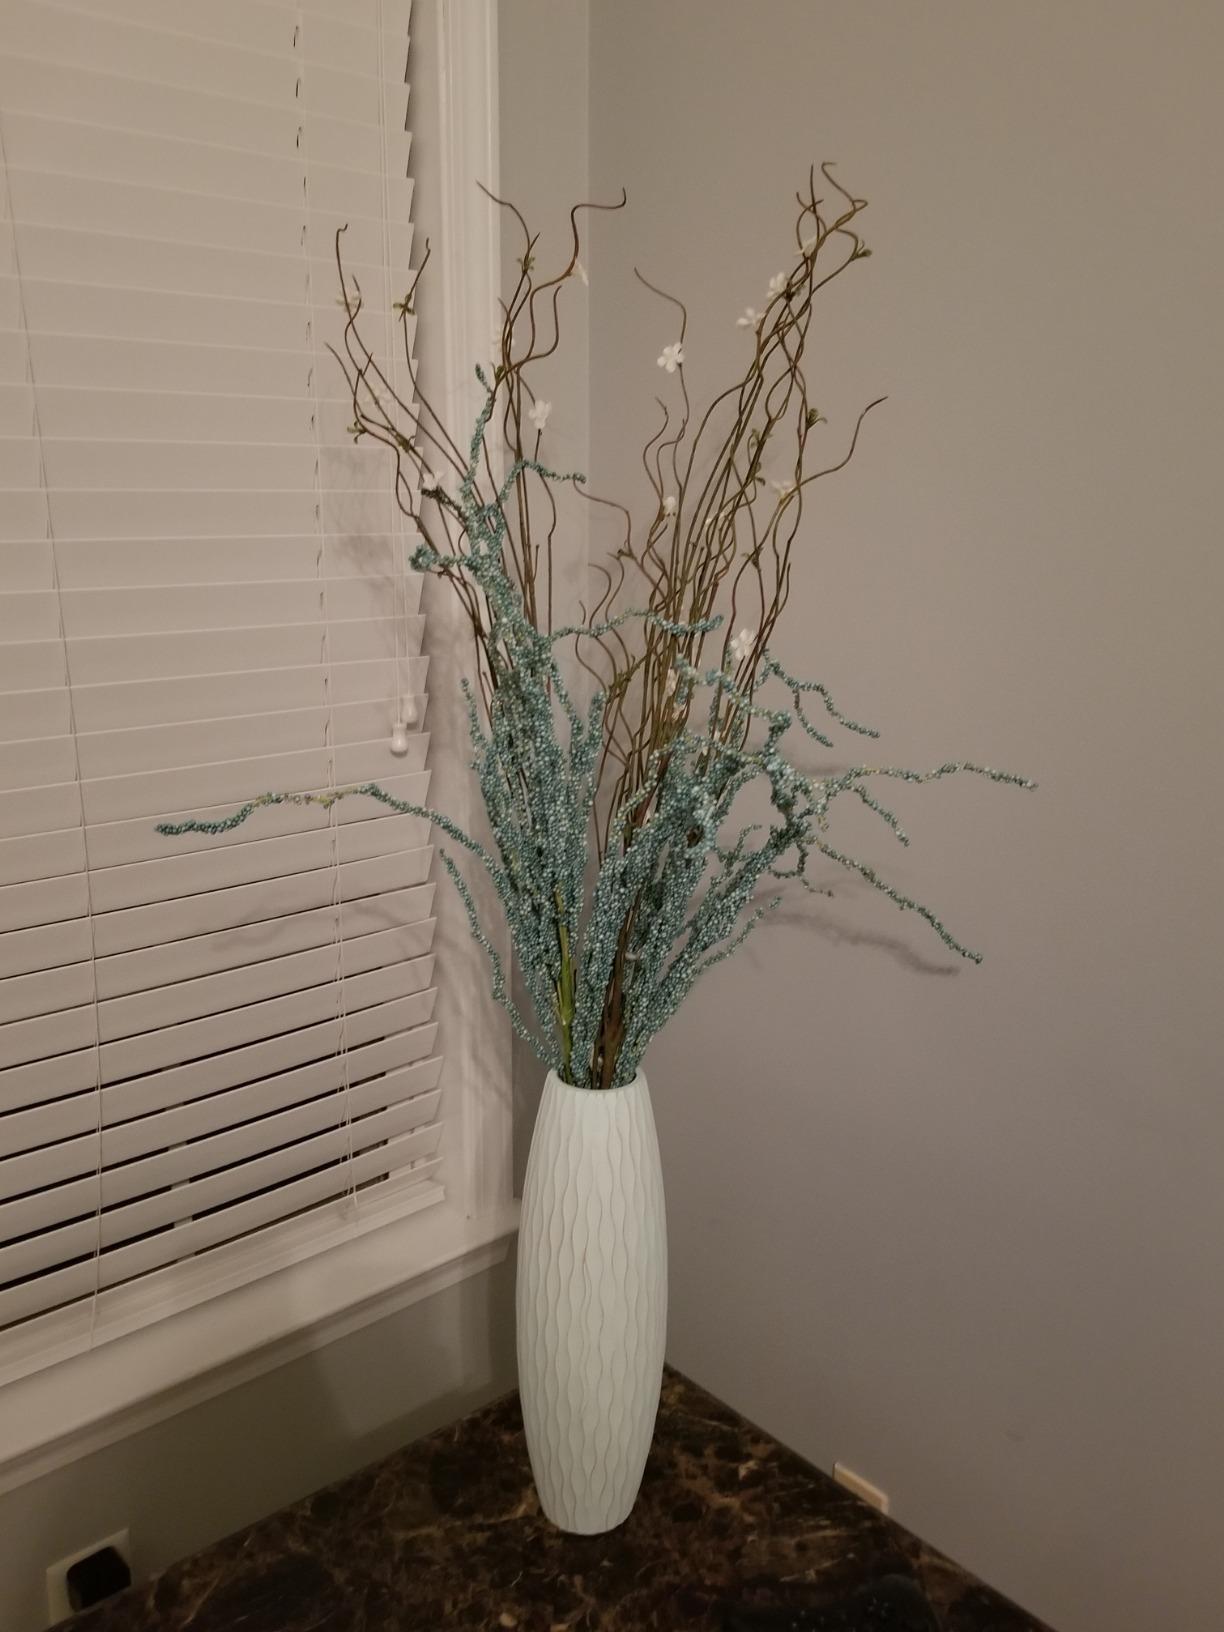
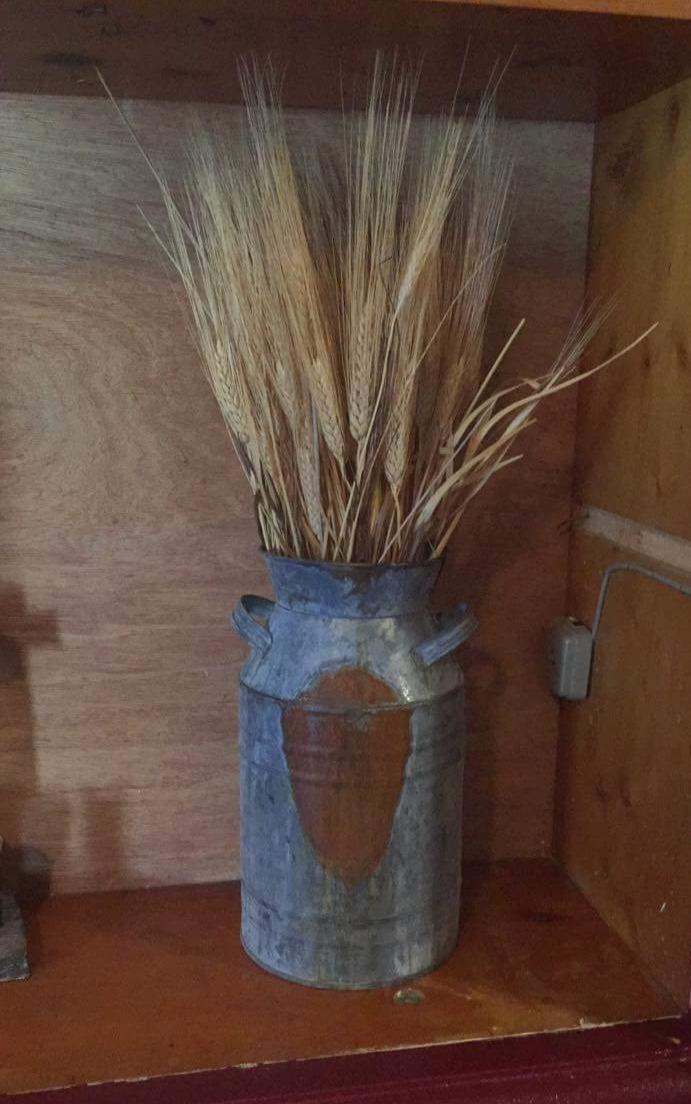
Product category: vase
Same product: no